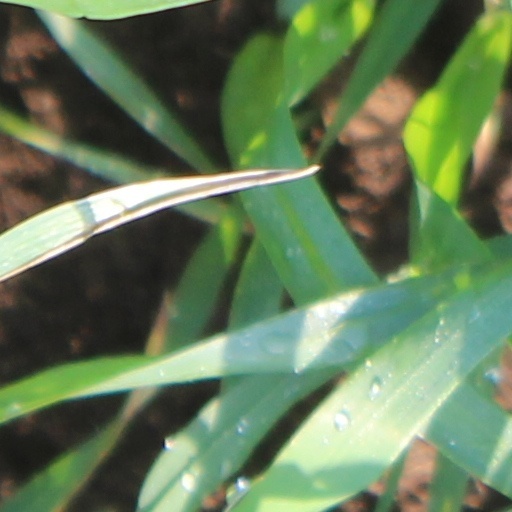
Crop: wheat